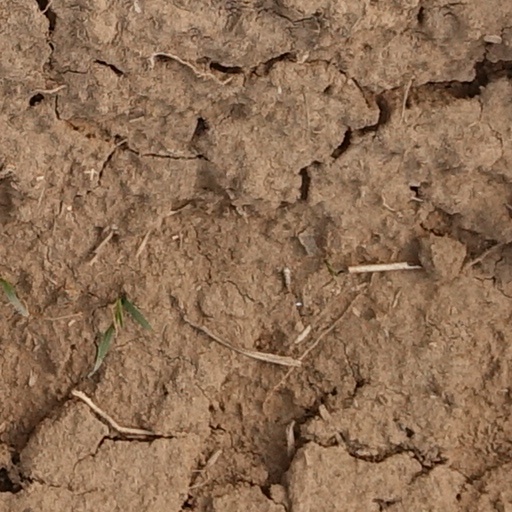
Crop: wheat